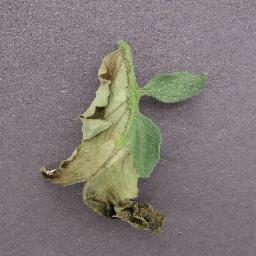
Label: Tomato___Late_blight